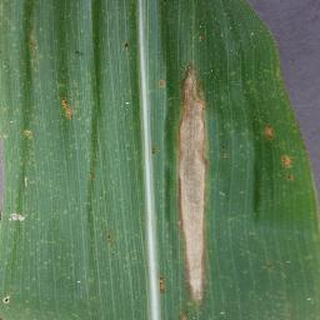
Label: corn_northern_leaf_blight